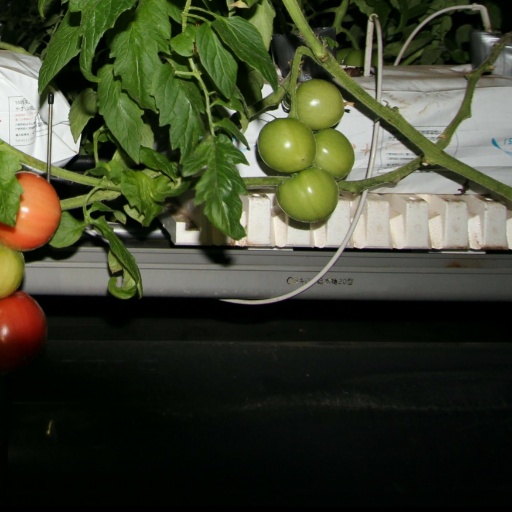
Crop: tomato